Guia Circuit

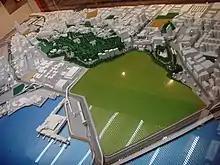
Architectural model of the Guia Circuit at the Grand Prix Museum

The Guia Circuit was originally conceived in 1954 as the route for a treasure hunt around the streets of the city, but shortly after the event it was suggested that the hunt's track could host an amateur racing event for local motor enthusiasts. Since 1967, with the introduction of a motorcycle race, the track has become a venue for both motorcycle and car racing events.